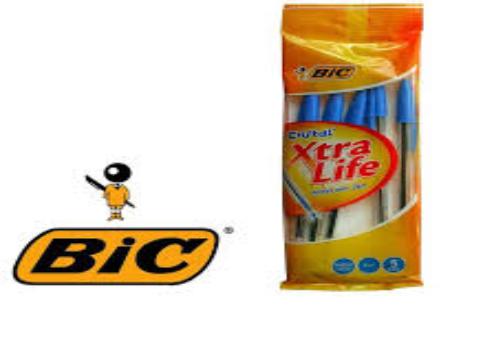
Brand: bic cristal
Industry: Necessities